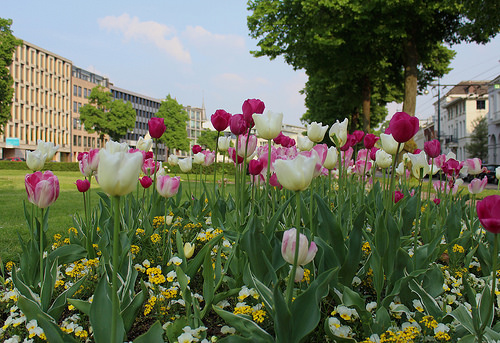
Flower: tulip